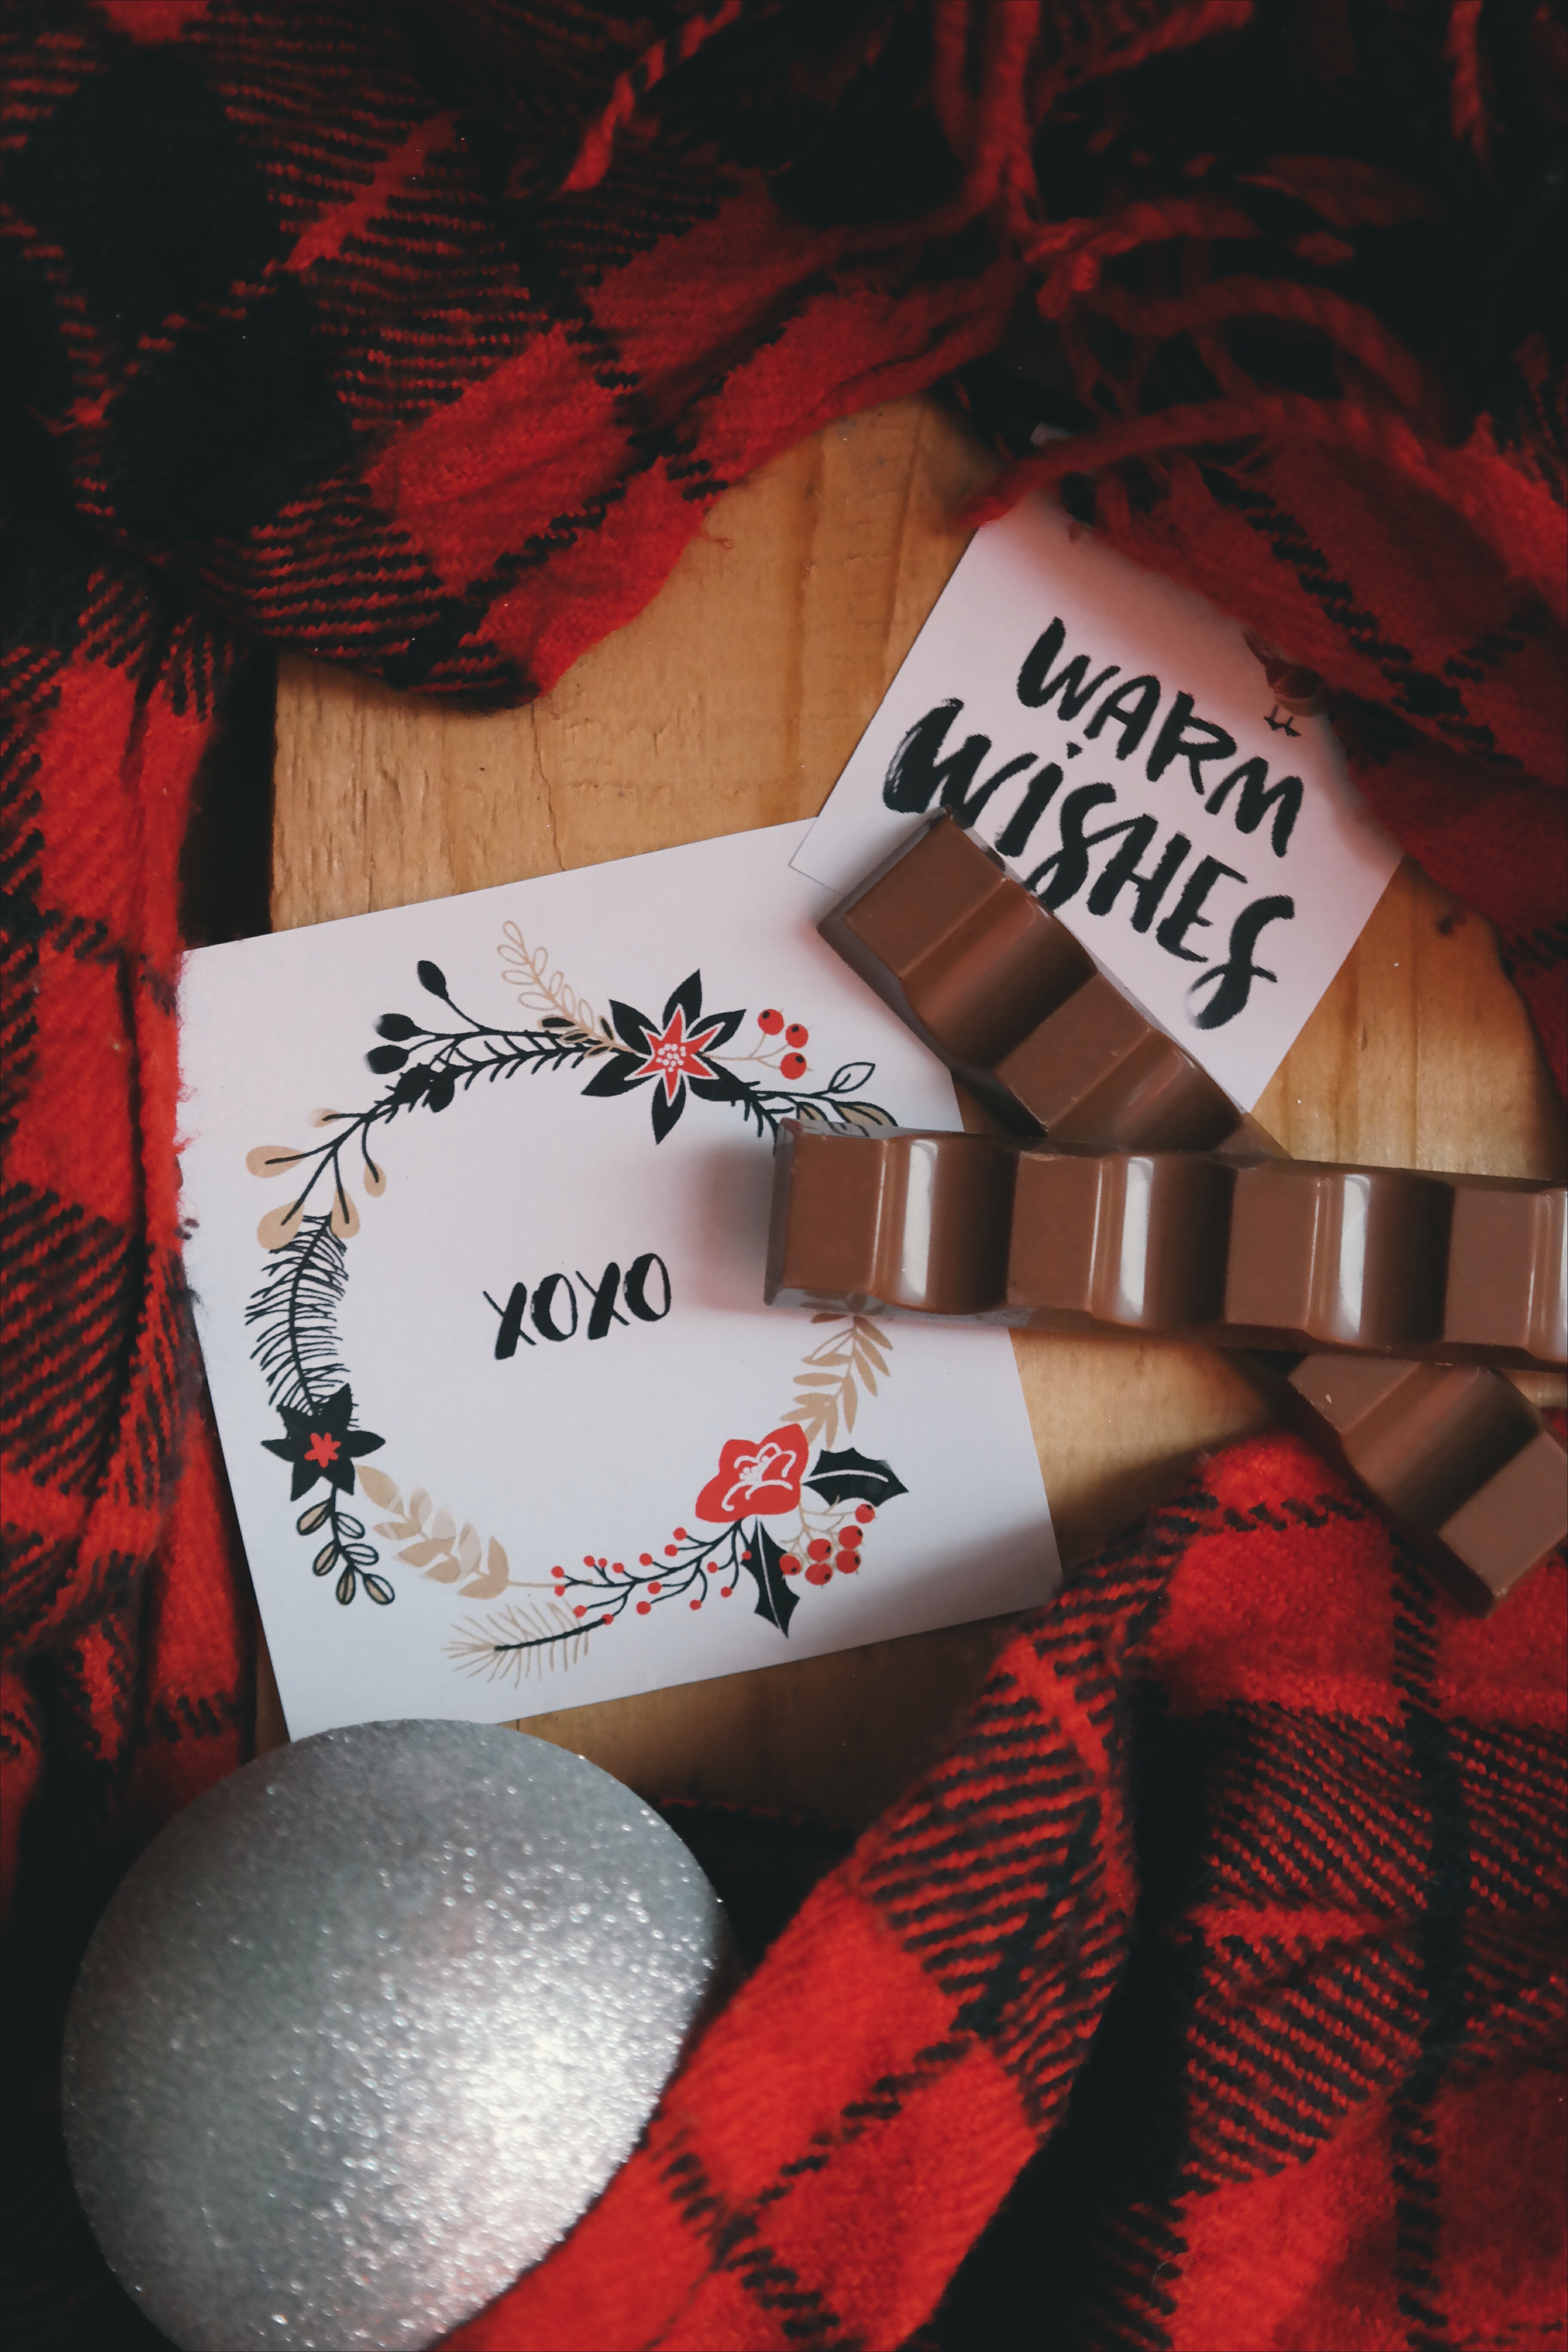
pattern, red, color, christmas, art, design, shape